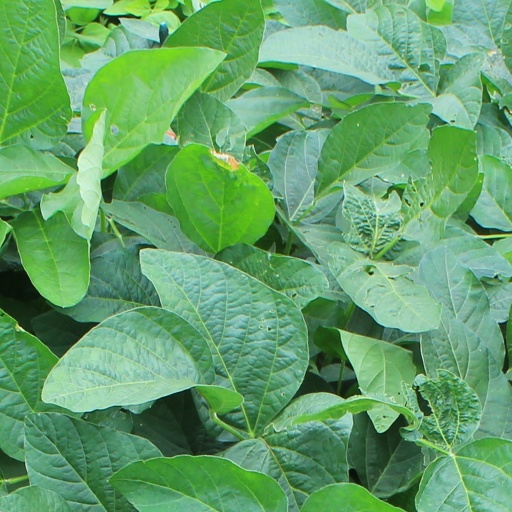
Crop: soybean